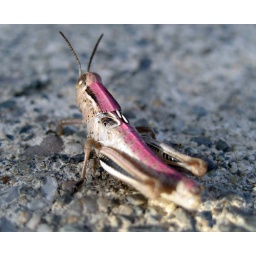
Buggie here was sitting on a pink aster in the garden.